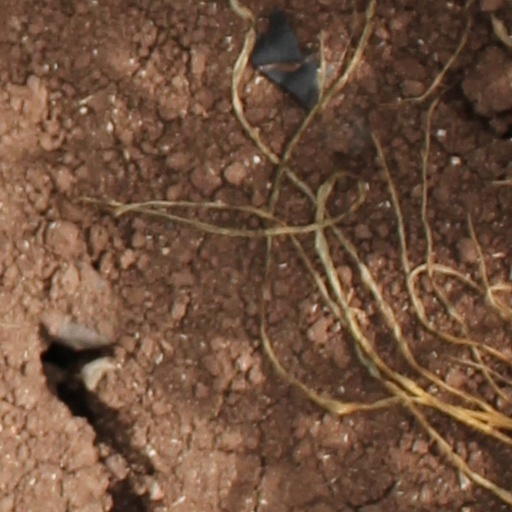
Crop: wheat